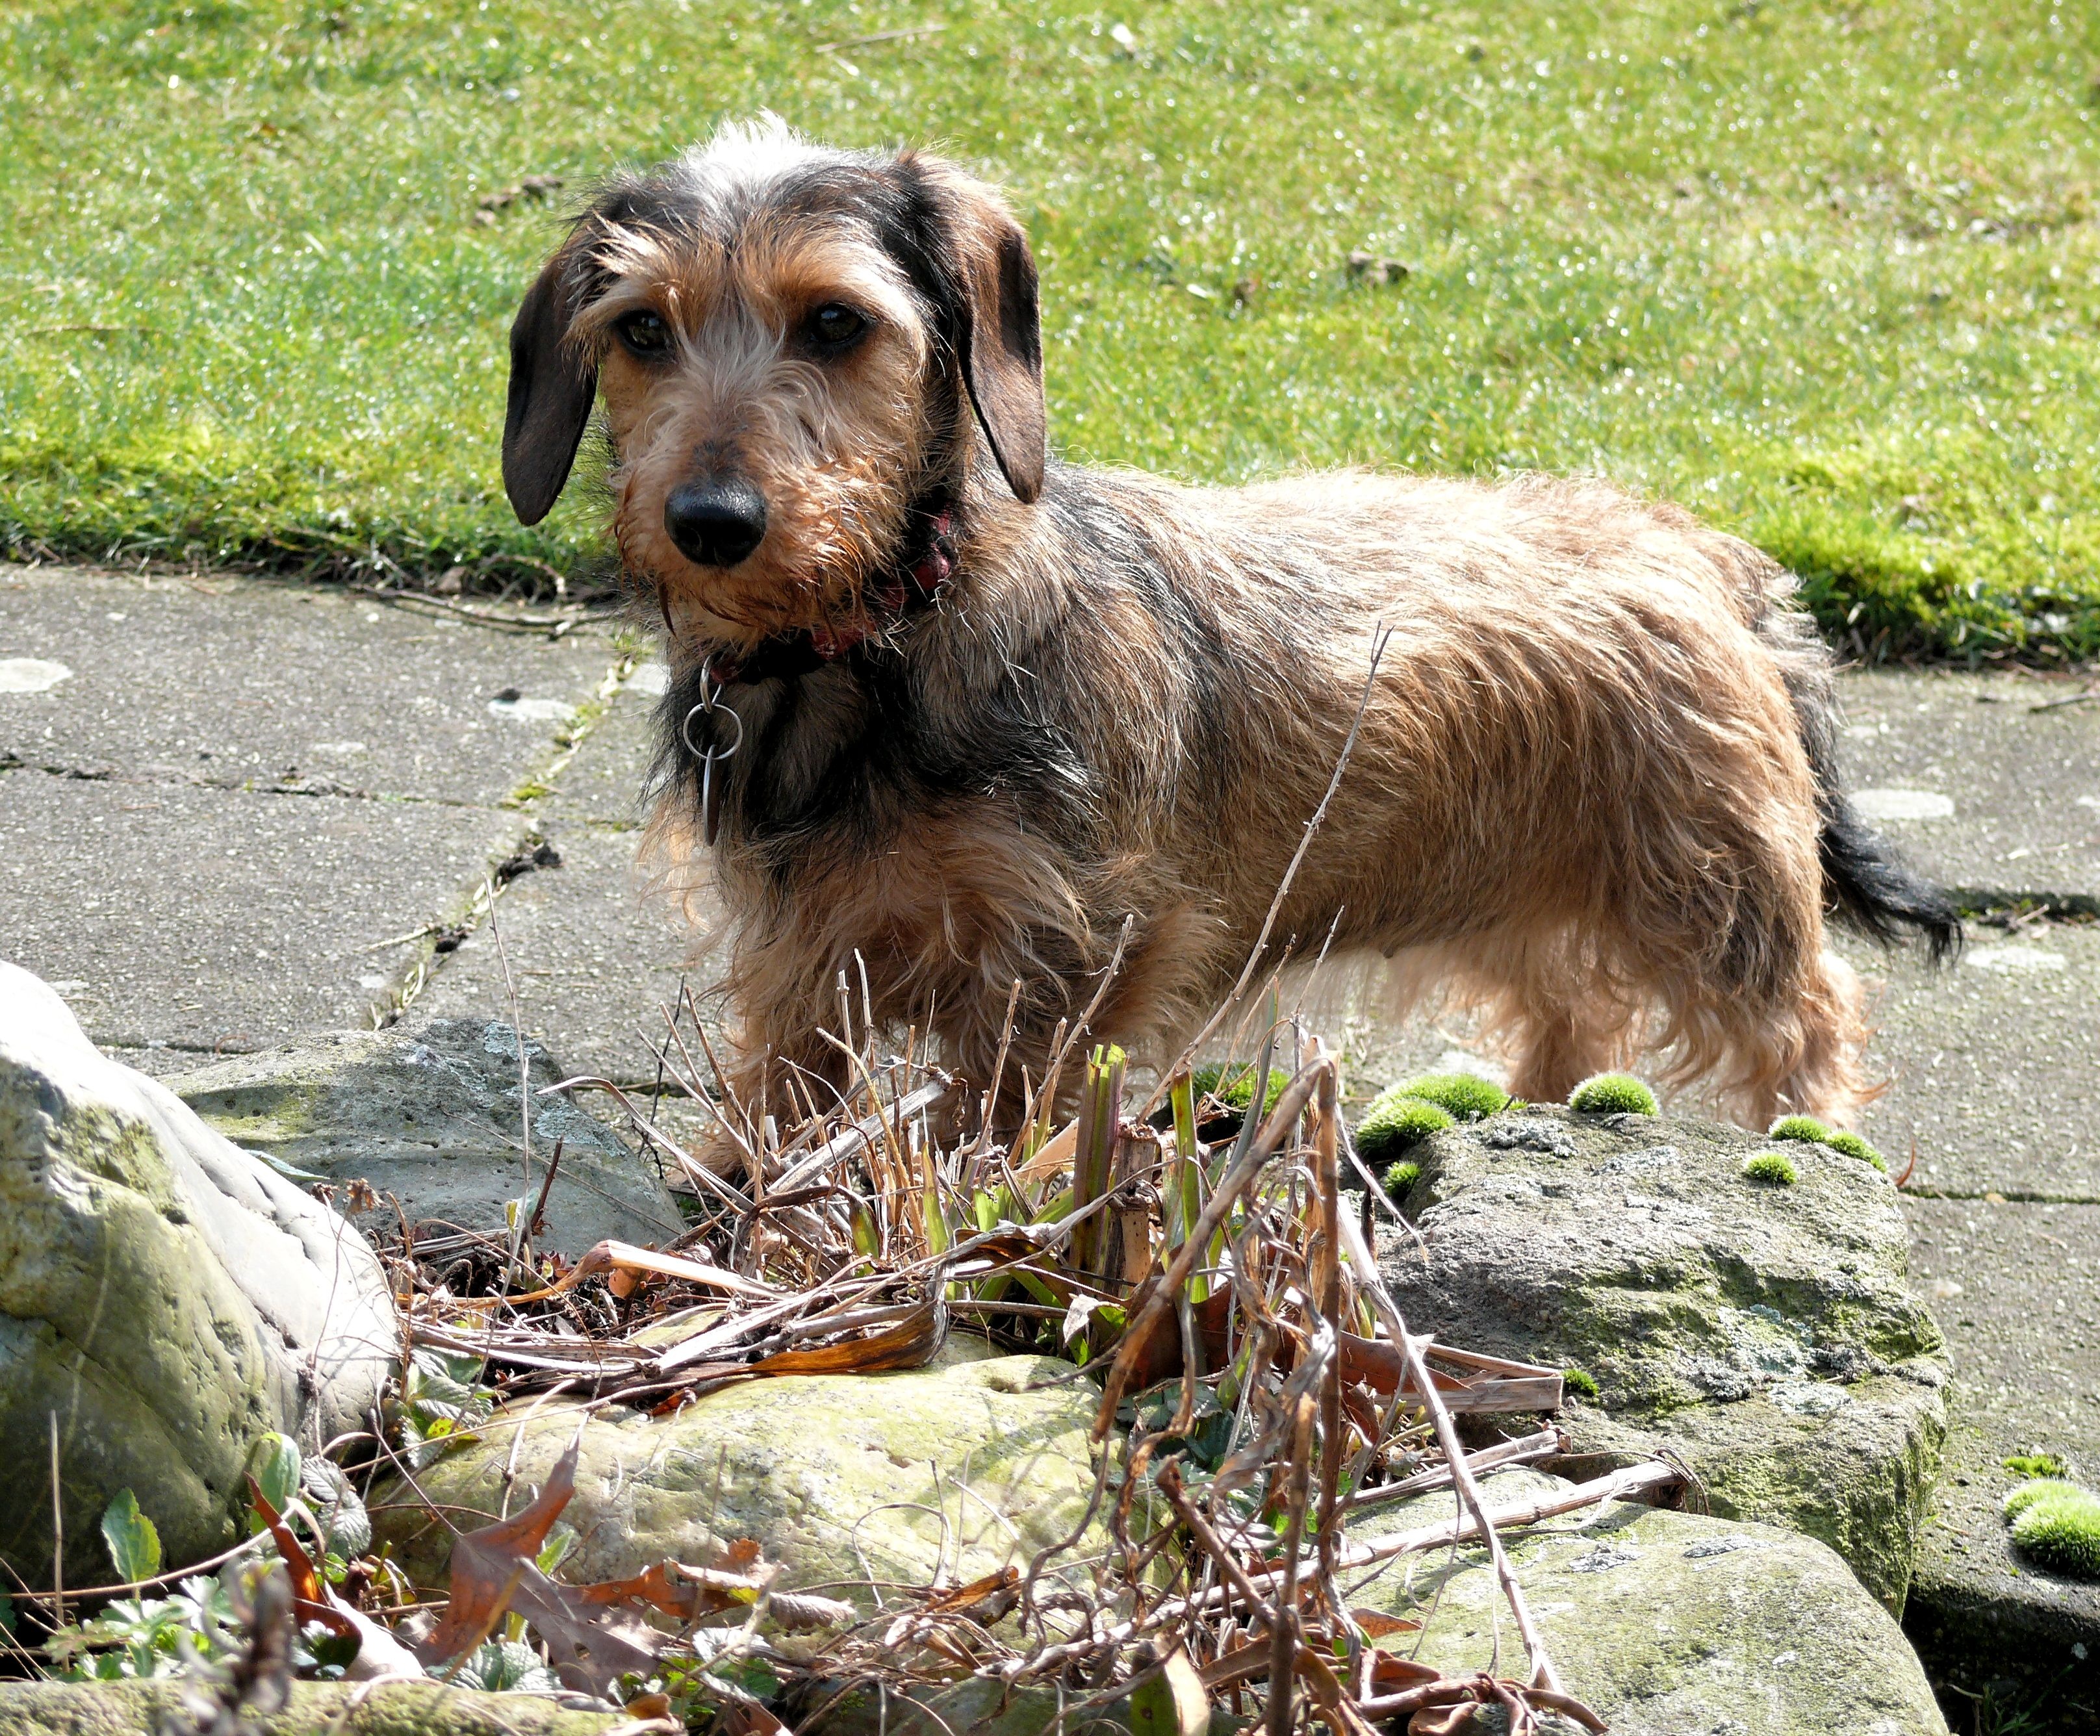
dog, animal, mammal, vertebrate, dog breed, terrier, kaninchen dachshund, dog like mammal, carnivoran, australian terrier, norfolk terrier